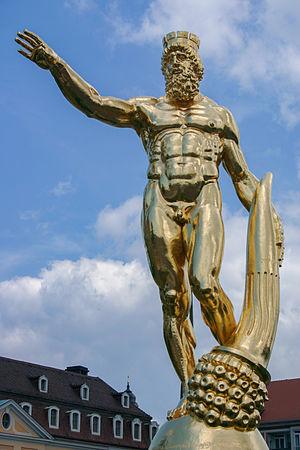
Richard Guhr, né le 30 septembre 1873 à Schwerin et mort le 27 septembre 1956 à Höckendorf, est un peintre et sculpteur allemand.